Stobhall

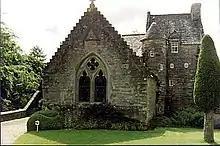
Stobhall Castle in 1999, looking north

Stobhall (or Stobhall Castle) is a country house and estate in Perthshire in Scotland, from Perth. The 17th-century dower house and several other buildings are Category A-listed with Historic Environment Scotland.